Heriot-Watt University Dubai

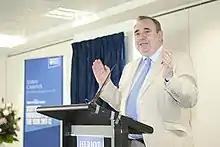

Heriot-Watt University Dubai Campus opened initially in 2005 at the Dubai International Academic City. It originally started with 120 students, with plans to increase the number to 1,500 students within a 5-year time frame. However, the pace of its expansion outstripped this projection, and by 2010 it had reached its original capacity of 2,000 students.